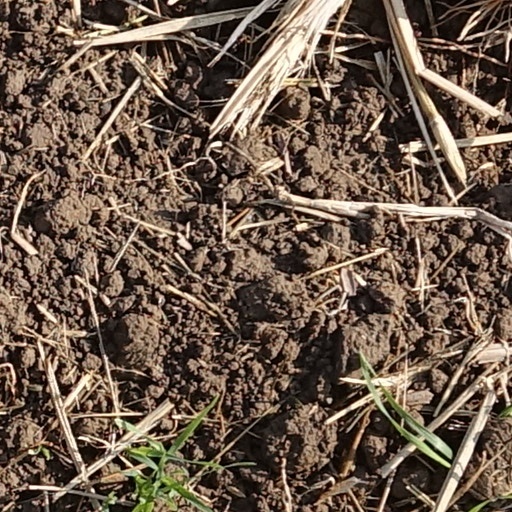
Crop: wheat